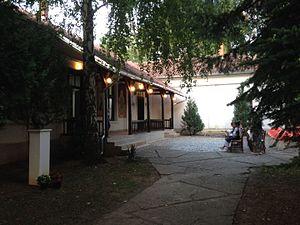
La Colonie d'art de Sićevo se trouve à Sićevo, dans la municipalité de Niška Banja, sur le territoire de la Ville de Niš et dans le district de Nišava, en Serbie. Elle est inscrite sur la liste des monuments culturels protégés de la République de Serbie.
Les monuments culturels protégés constituent une catégorie de monuments de Serbie inscrits sur une liste de monuments bénéficiant de la protection de l'État. Il s'agit d'une troisième catégorie de monuments protégés classés, par leur importance, après les monuments culturels d'importance exceptionnelle et les monuments culturels de grande importance.
Cet article recense les monuments culturels du district de Nišava en Serbie.